Chaim David Hazan

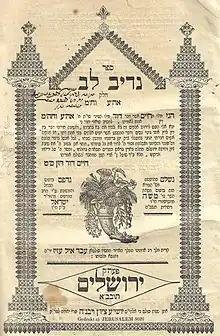
A posthumous 1926 edition of one of his books, "Benevolent"

Chaim David Hazan (1790 – January 17, 1869) nicknamed Chad Badara was an Av Beit Din in İzmir, rabbinical scholar, and Rishon LeZion of Israel.